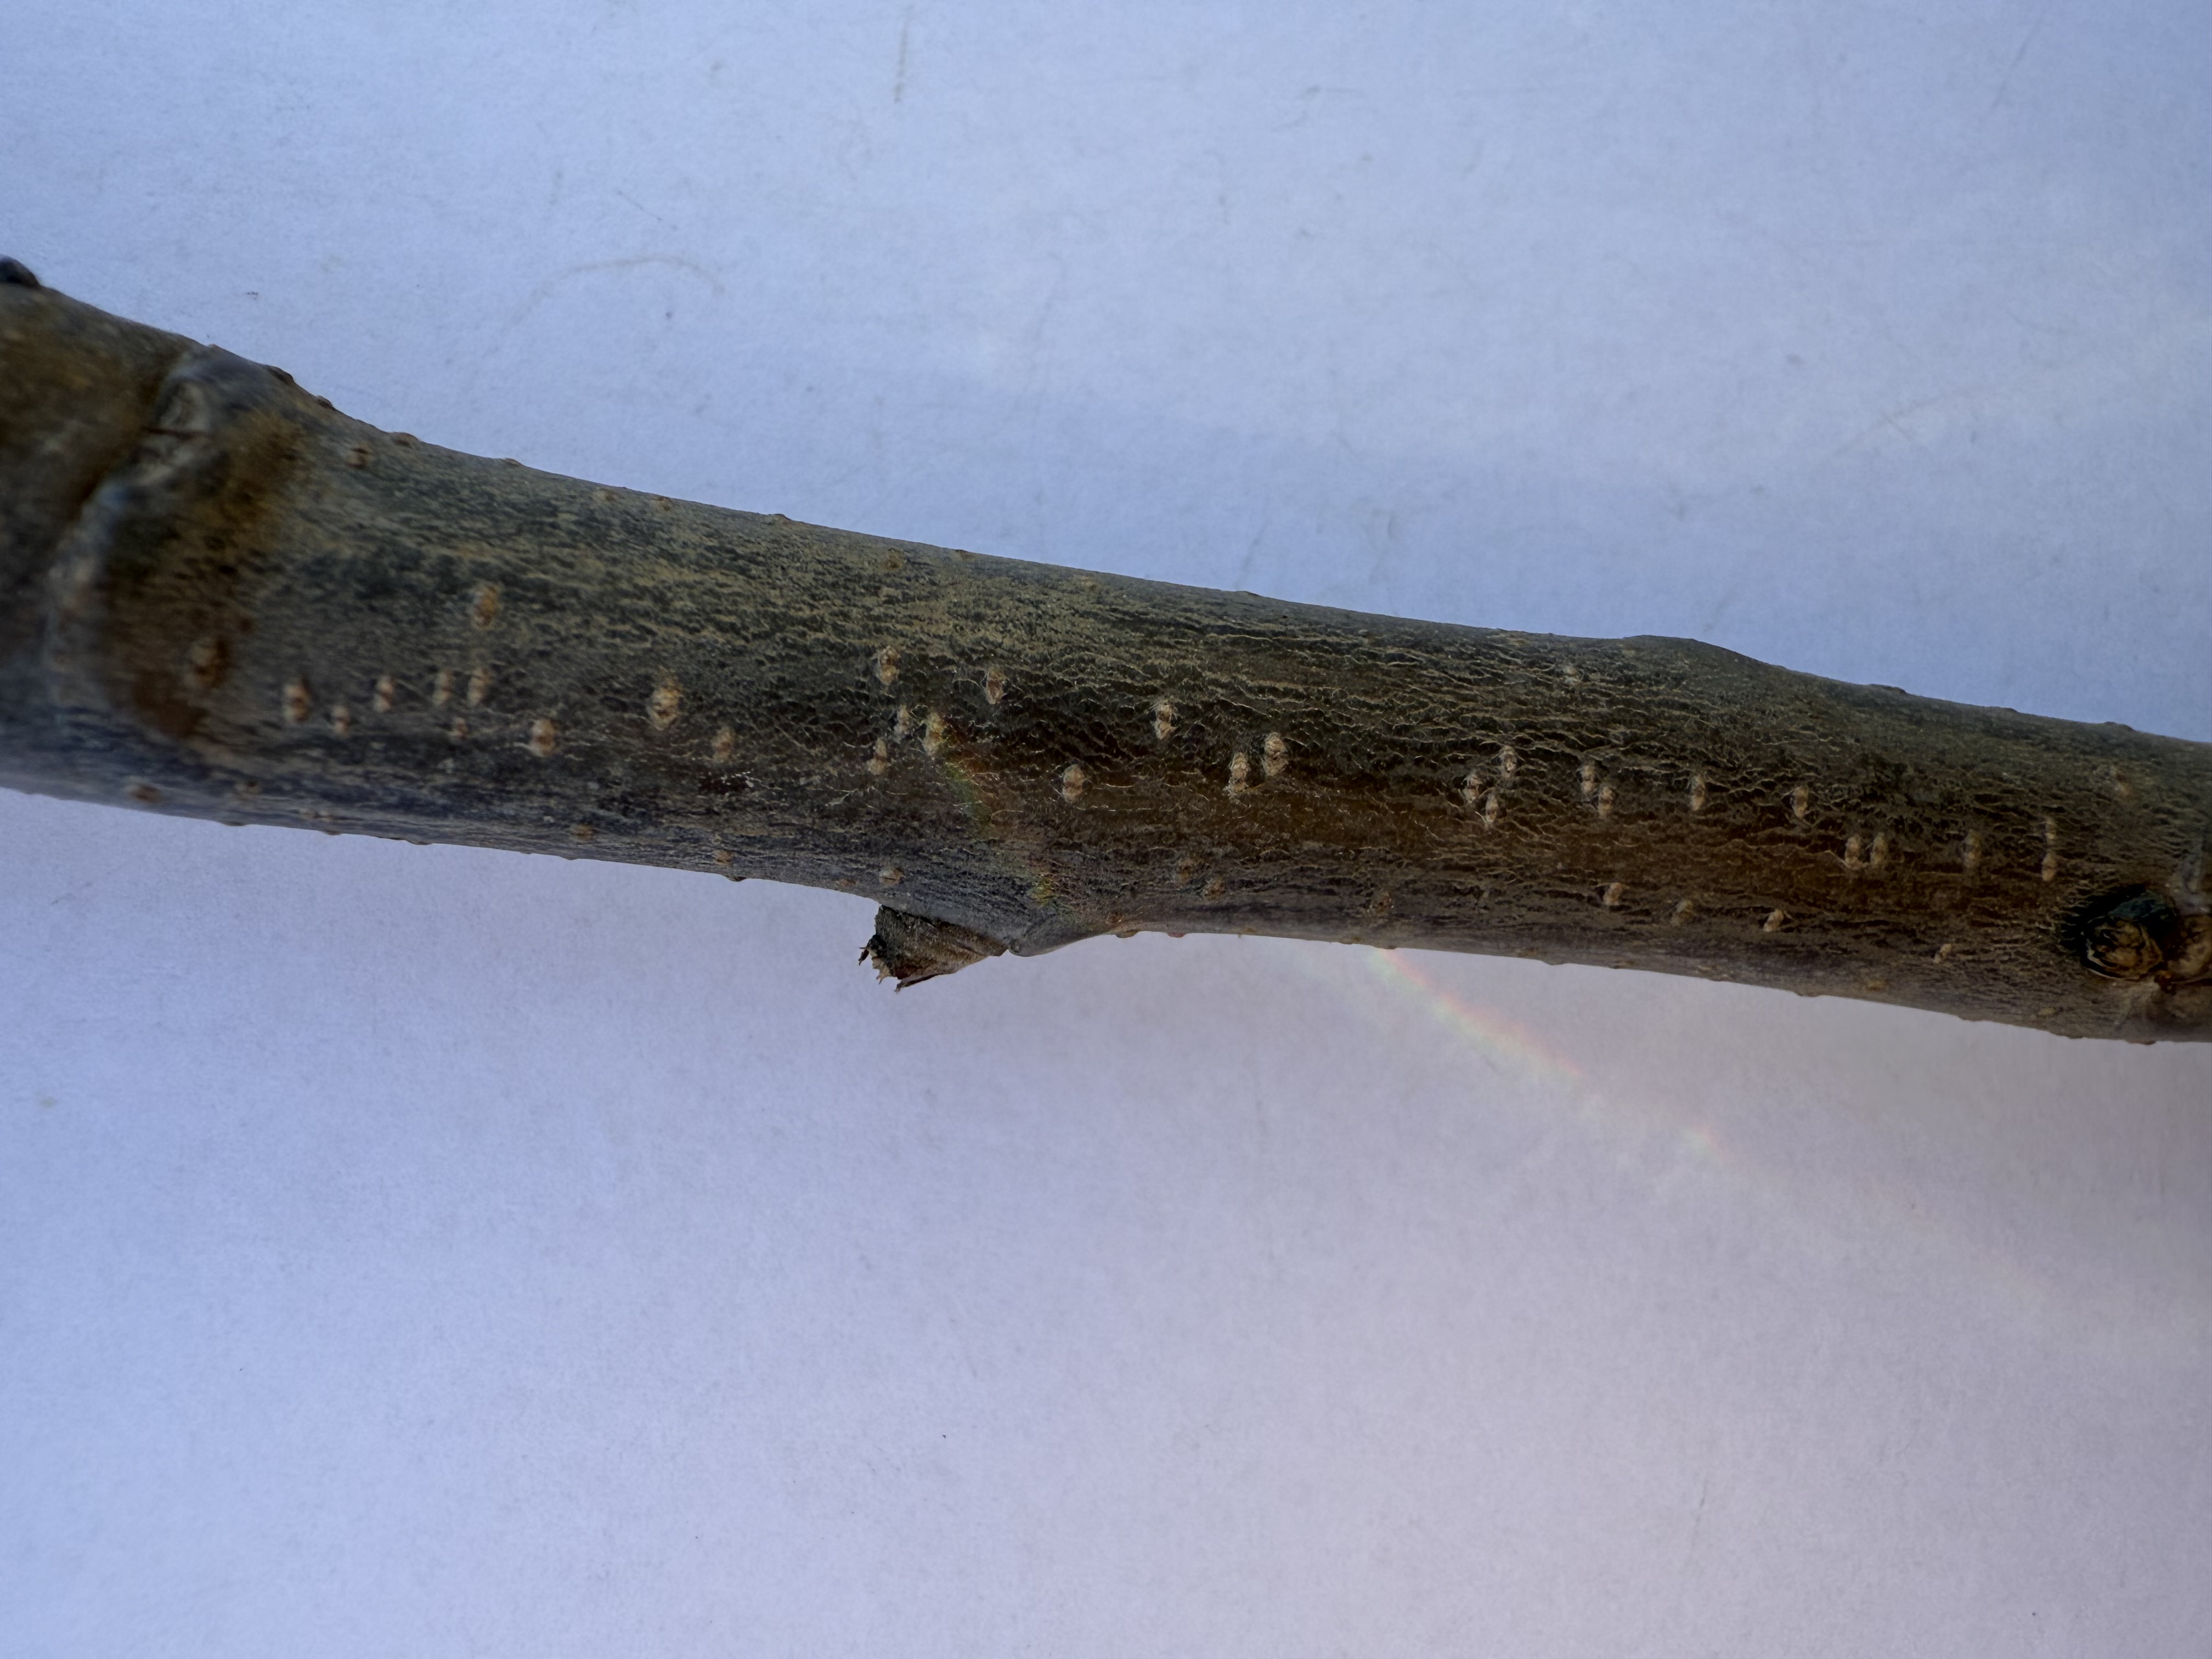
Variety: Chestnut